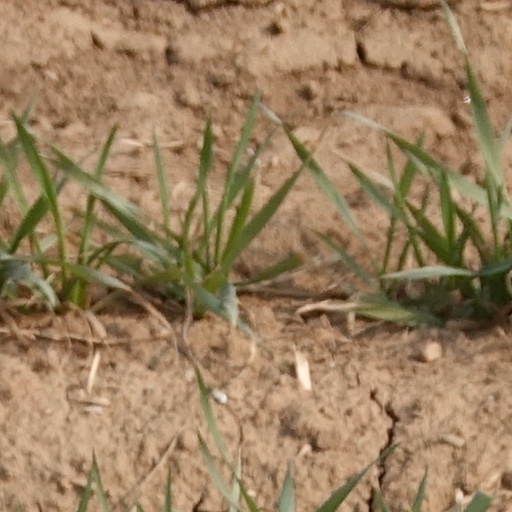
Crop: wheat